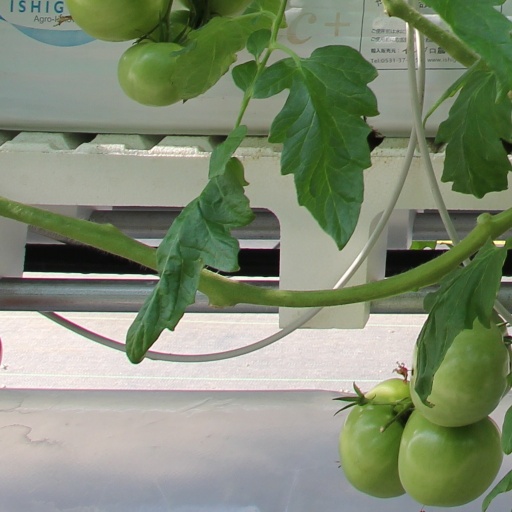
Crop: tomato